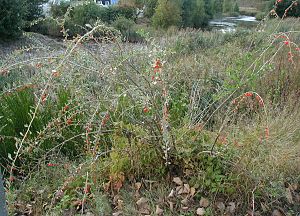
Almindelig bukketorn / Anvendelse
Almindelig bukketorn eller blot bukketorn er en op til 2,5 meter høj busk, der vokser i klitter og langs veje. De grønne dele af planten er giftig, men bærrene har fået stigende anvendelse i alternativ medicin og markedsføres under navnet "Goji-bær".